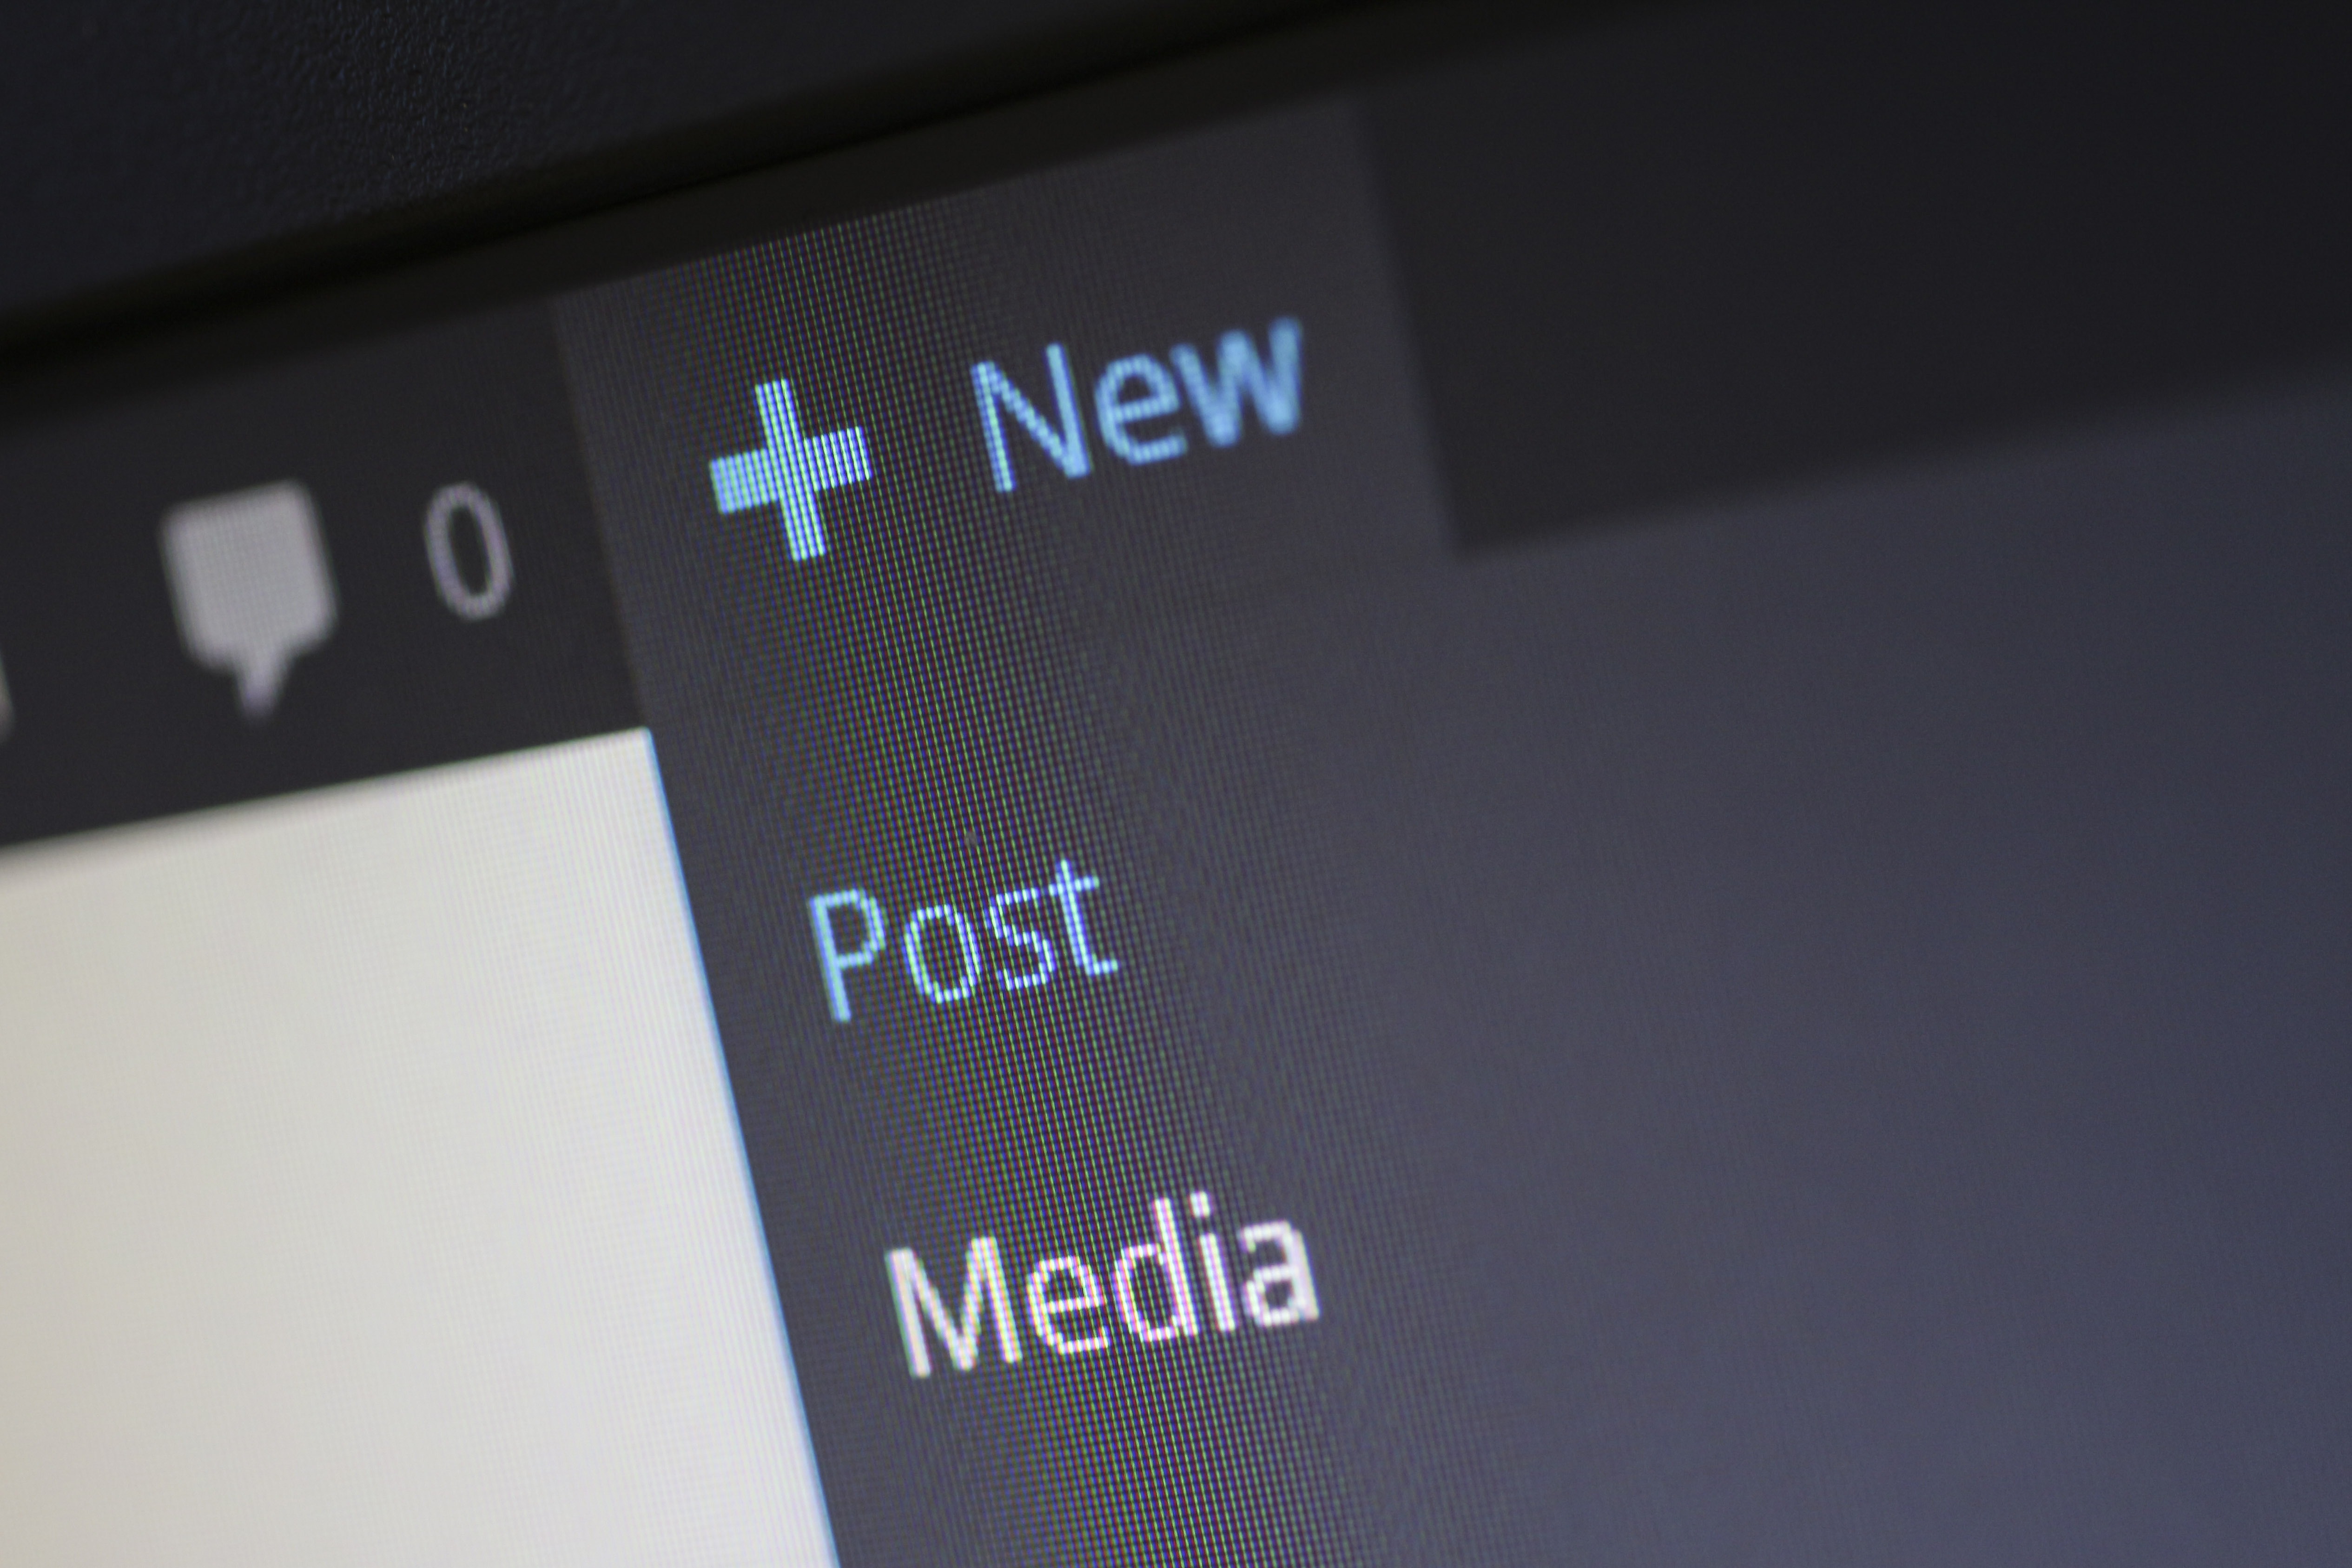
screen, post, web, internet, gadget, create, brand, product, font, text, media, wordpress, multimedia, presentation, leave, blog, content, screenshot, publish, upload, editorial, comments, publication, content management system, cms